Danks' Rangers

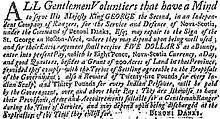
Danks Rangers 1757 Recruitment Advertisement. Boston News-Letter 18 Nov. 1757

In addition to Yankees from New England, the unit contained Scottish and Irish immigrants as well, and a half-dozen Native Americans from New England. The company performed reconnaissance duties and frontier guerrilla warfare. They not only played an important role in the Acadian Removals (1755-1760), but they took part in a number of important campaigns during the war, particularly the landing at Louisburg in 1758, and the Siege of Quebec in 1759. The unit suffered heavy casualties as a result of repeated skirmishing with Canadian militia and allied Indians around the edges of the Quebec siege and, for a time, after Danks was seriously wounded, the unit was absorbed into the ranger company of Captain Moses Hazen. As part of the combined Nova Scotia ranger corps, Danks and his company took part in the Siege of Havana in 1762, where, according to Israel Putnam, Danks sold his commission in the rangers at Havana on 23 Sept. 1762 to Andrew Watson, who commanded the company for the next few months until the unit was disbanded after half its men had succumbed to tropical diseases. The survivors were drafted into British Army regiments at occupied Havana whose ranks were equally depleted by illness.